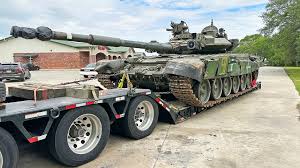
Label: Tank